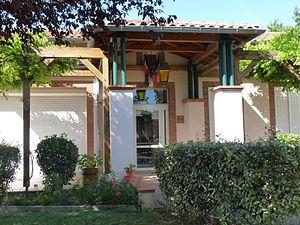
Mairie de Gibel, Haute-Garonne, France
Gibel est une commune française située dans le département de la Haute-Garonne, en région Occitanie.